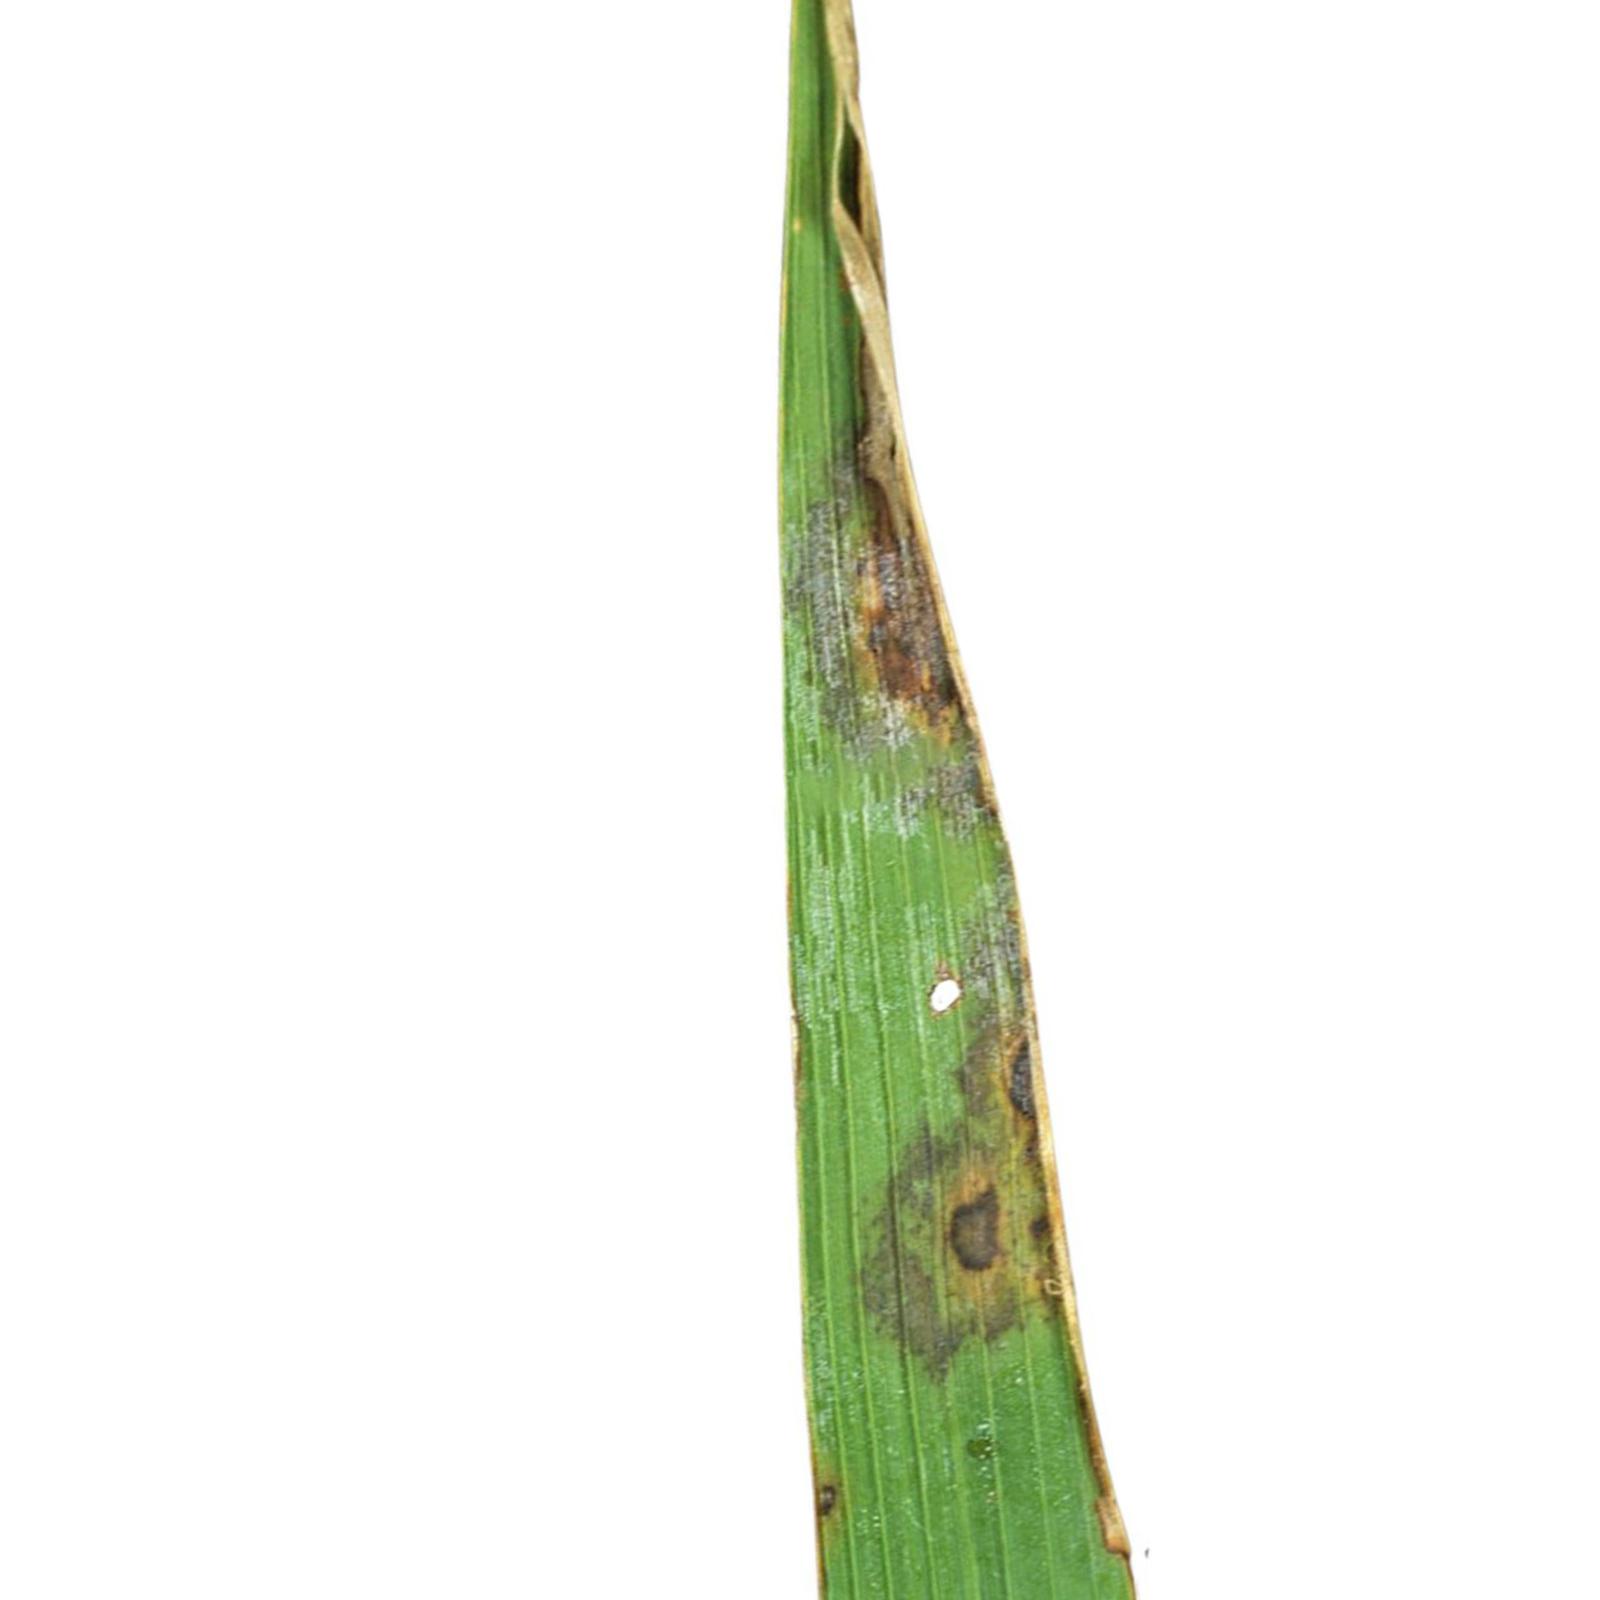
Nhãn: Bệnh Cháy lá ( Leaf scald )